Tartan

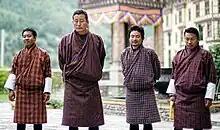
Four Bhutanese men, 2012, in robes, with four different patterns, from vary narrow to quite broad

The 1863 funeral of the Duke of Atholl was another anachronistically feudal, tartan-and-pipers pageant. In 1866–1870, Victoria and the Duchess of Atholl commissioned artist Kenneth MacLeay in Edinburgh to produce a series of watercolours of statuesque men in tartan Highland gear, representing common people from ghillies to shepherds and fishermen, "as they are". Prints were published in 1870 as "Highlanders of Scotland: Portraits Illustrative of the Principal Clans and Followings, and the Retainers of the Royal Household at Balmoral", with text by Amelia (Emily) Murray MacGregor, an attendant of Victoria as well as a Clan Gregor historian and the first female Gaelic lecturer. A tartanistical fantasy, as well as another exercise in "Highlander as noble savage", the art book necessitated canvassing Scottish aristocrats for outfits and suitable models ("specimens"), as the everyday people did not look the hyper-masculine part, were not able to afford such Highland-dress extravagances as were to be illustrated, and were more likely to be wearing trousers than kilts. The resulting book is the most detailed record of the "proper", codified Victorian-era Highland dress and accessories, which "removed tartan from its blustery nonchalance to an ordered set of adornments" – most of which survive to the present, Highland dress being remarkably resistant to further major stylistic changes, Victorian styles having become "traditional". Tartan had also become more established throughout the 1850s and 1860s as a textile for European-fashionable rather than Highland women's clothing, from bodices and dresses to sashes and shawls (the never-extinguished ladies' plaids). The tartan sash in particular was a favourite of the Queen, and remains a common womenswear option, worn several different ways in modern Highland dress, though it has little to do with original Highland clothing before the 19th century; it is an adaptation of the plaid to a style of the European nobility.